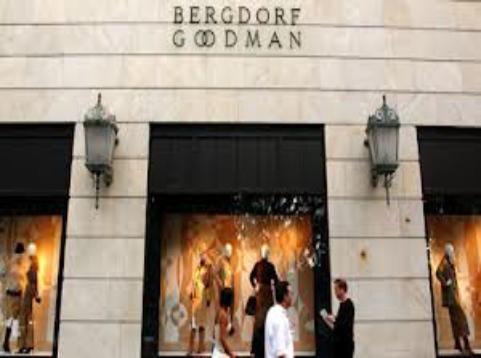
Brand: Bergdorf Goodman
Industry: Necessities